Sourdough

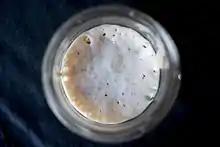
Sourdough starter

Sourdough baking has a devoted community today. Many devotees share starters and tips via the Internet. Hobbyists often share their work on social media. Sourdough cultures contain communities of living organisms, with a history unique to each individual starter, and bakers can feel an obligation to maintain them. The different yeasts present in the air in any region also enter sourdough, causing starters to change depending on location.